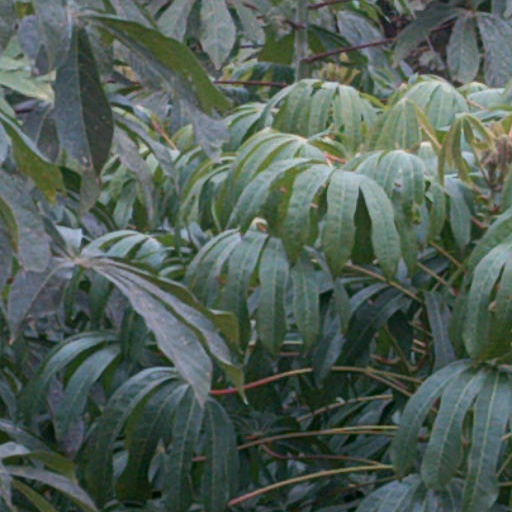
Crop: cassava